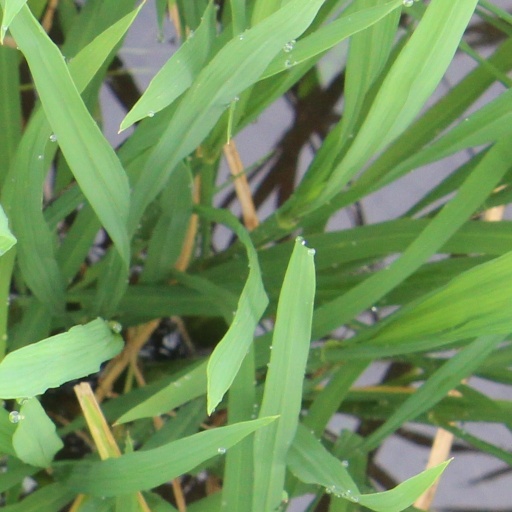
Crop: rice